MünchenKlang

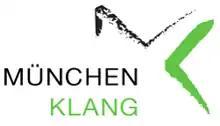

MünchenKlang is a Munich ensemble comprising a choir and an orchestra. The name is a compound of its city of origin (München) and the German word for sound (Klang).